Bartolomé Bennassar

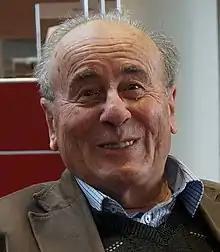
Bennassar in 2013

Bartolomé Bennassar (8 April 1929 – 8 November 2018) was a French historian and writer. He specialized in Spanish and Latin American history.